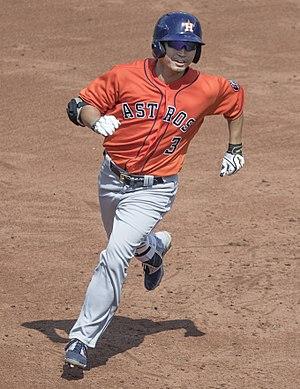
Norichika « Nori » Aoki est un voltigeur des Mets de New York de la Ligue majeure de baseball.